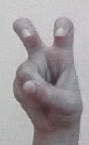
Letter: toot